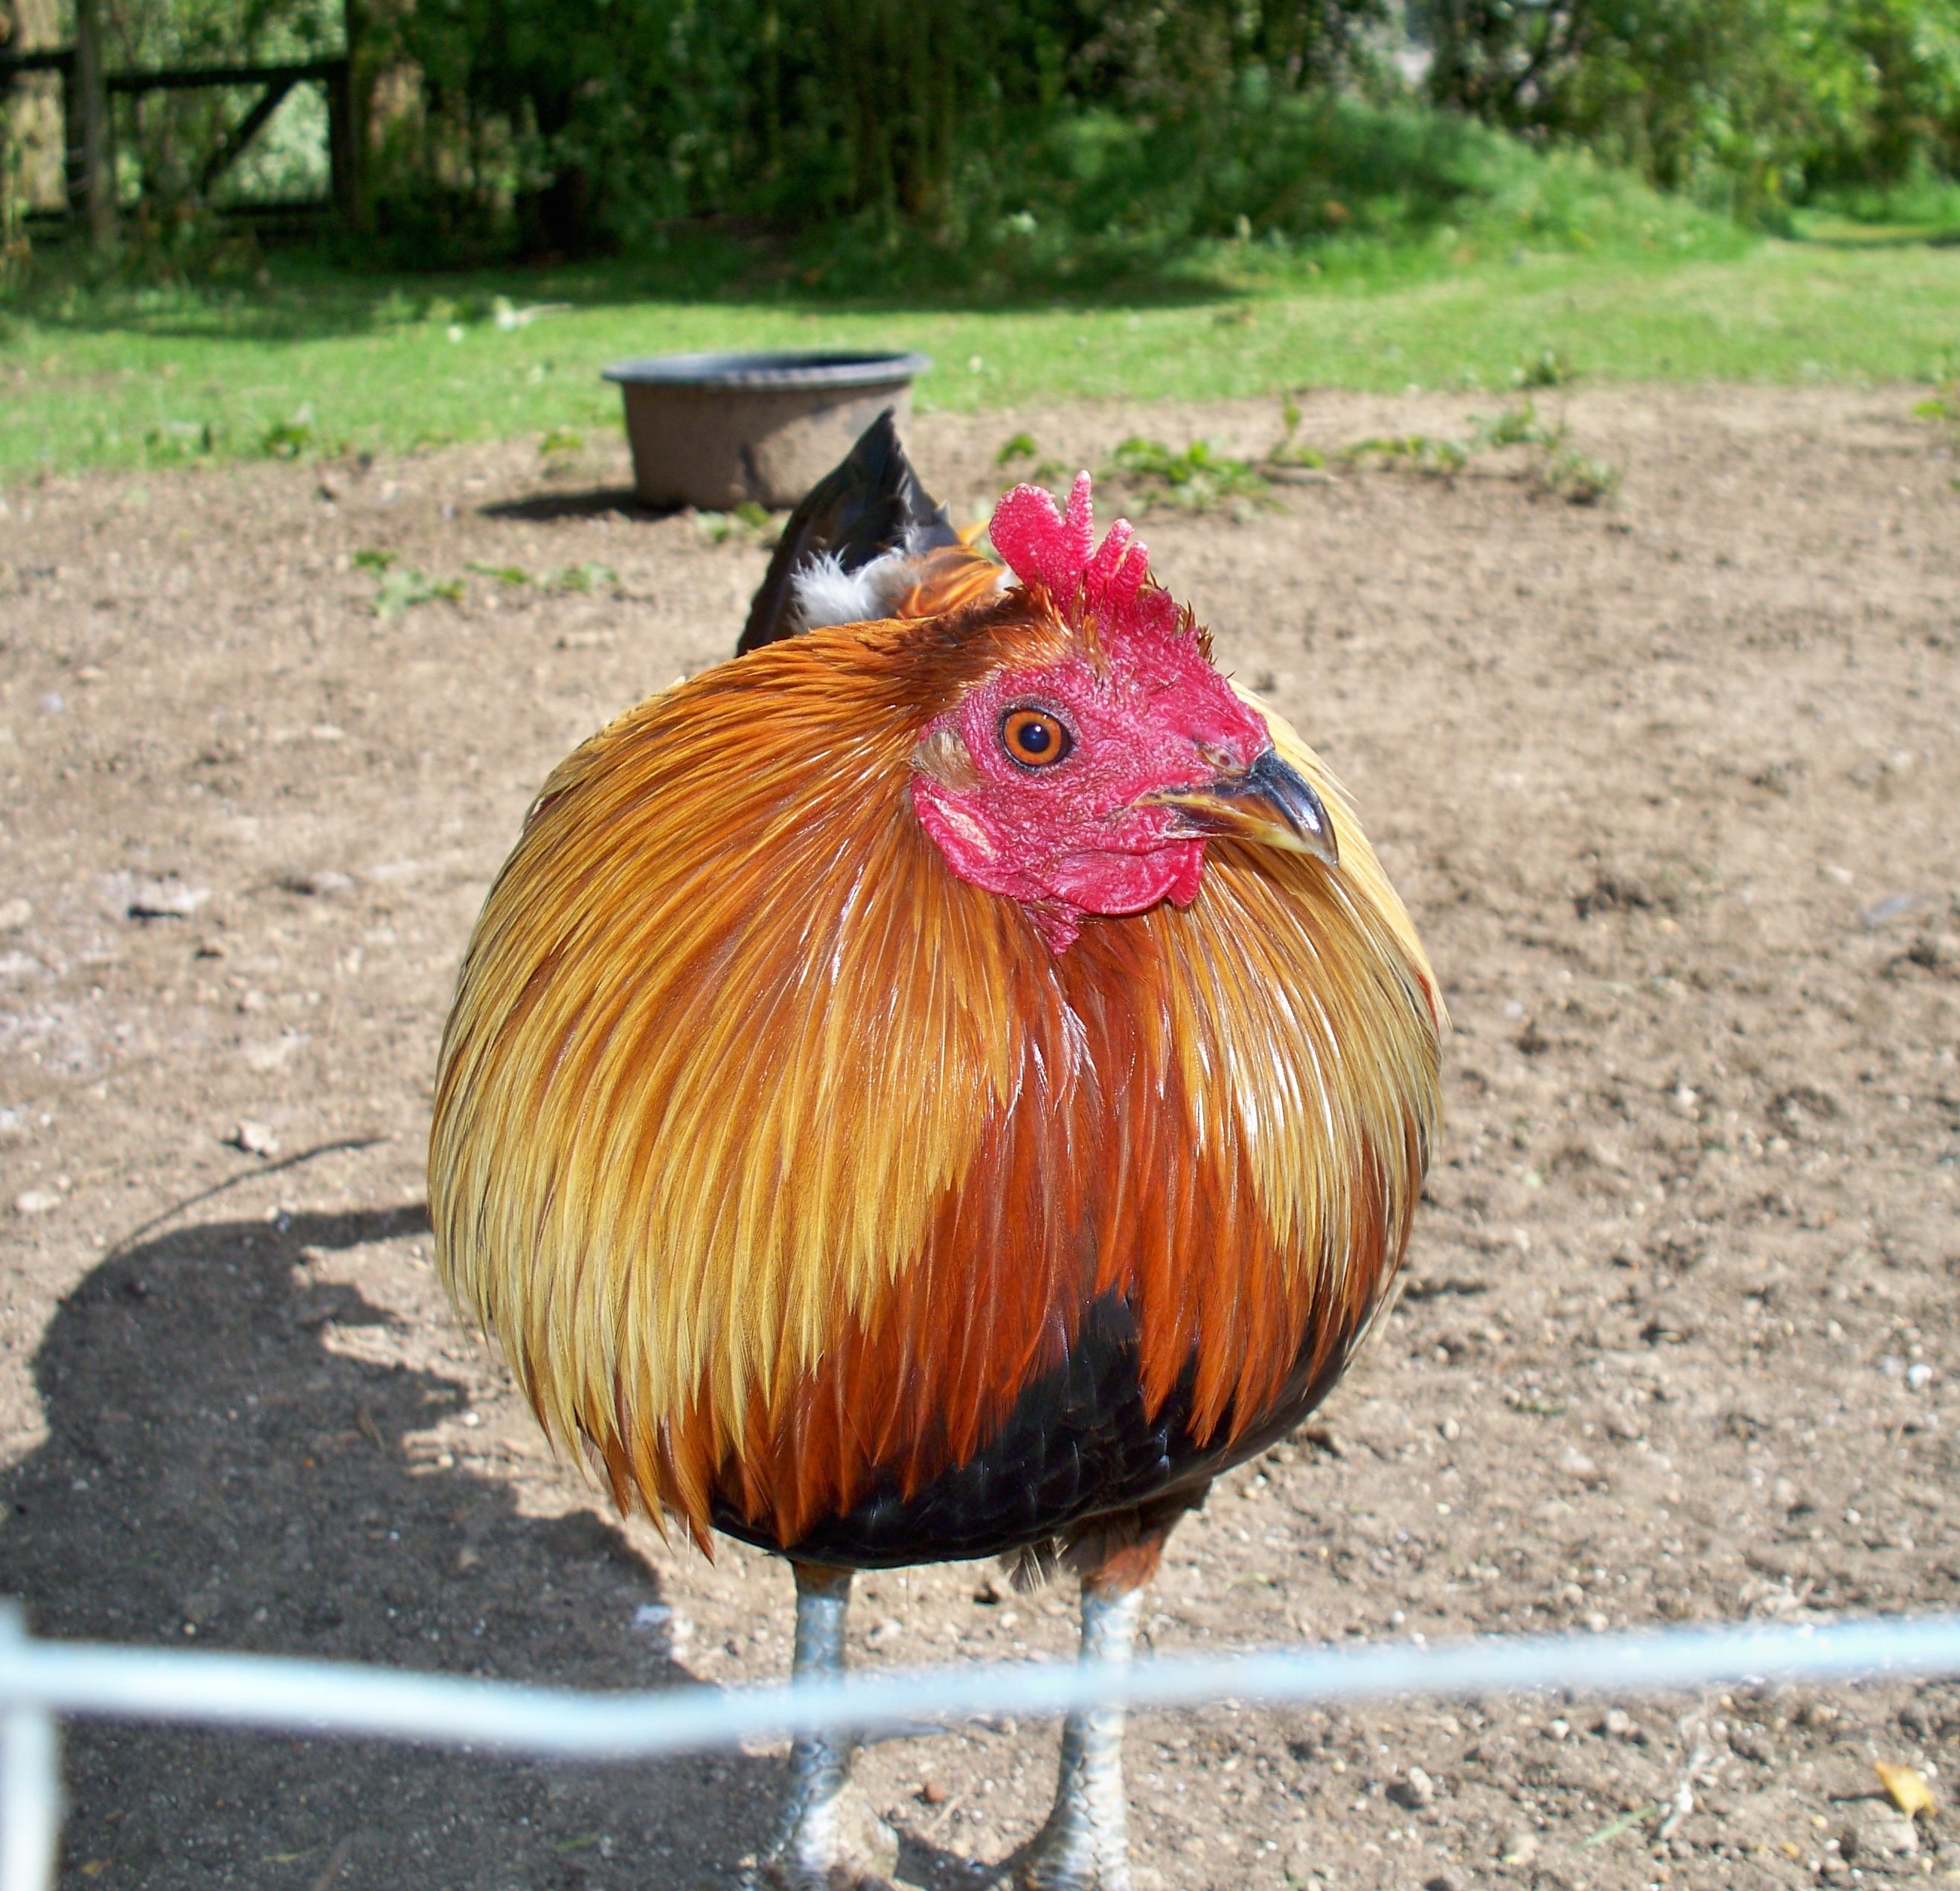
bird, farm, male, beak, soil, chicken, fowl, fauna, rooster, close up, galliformes, domesticated, phasianidae, ground level, golden cockerel, feeding pen